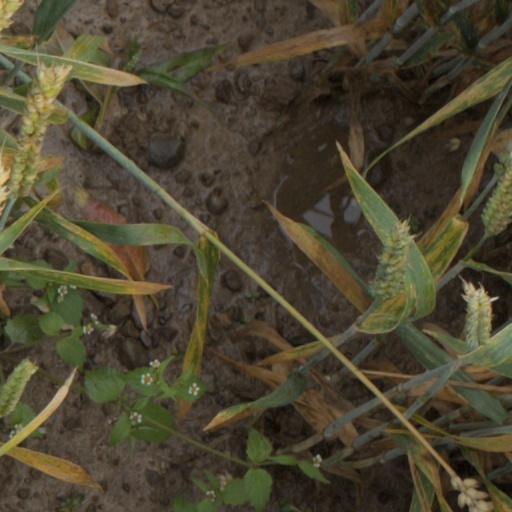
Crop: wheat